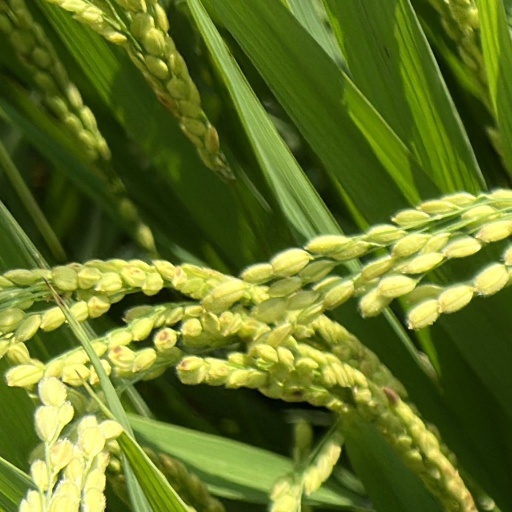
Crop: rice